Geodesic dome

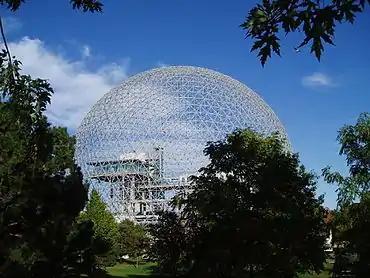
The Montreal Biosphère, formerly the American Pavilion of Expo 67, by R. Buckminster Fuller, on Île Sainte-Hélène, Montreal, Quebec

A geodesic dome is a hemispherical thin-shell structure (lattice-shell) based on a geodesic polyhedron. The rigid triangular elements of the dome distribute stress throughout the structure, making geodesic domes able to withstand very heavy loads for their size.